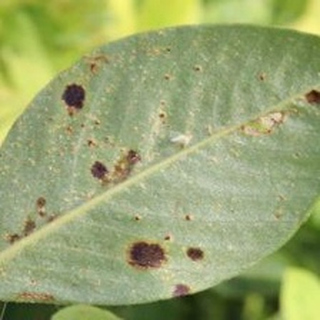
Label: groundnut_rust